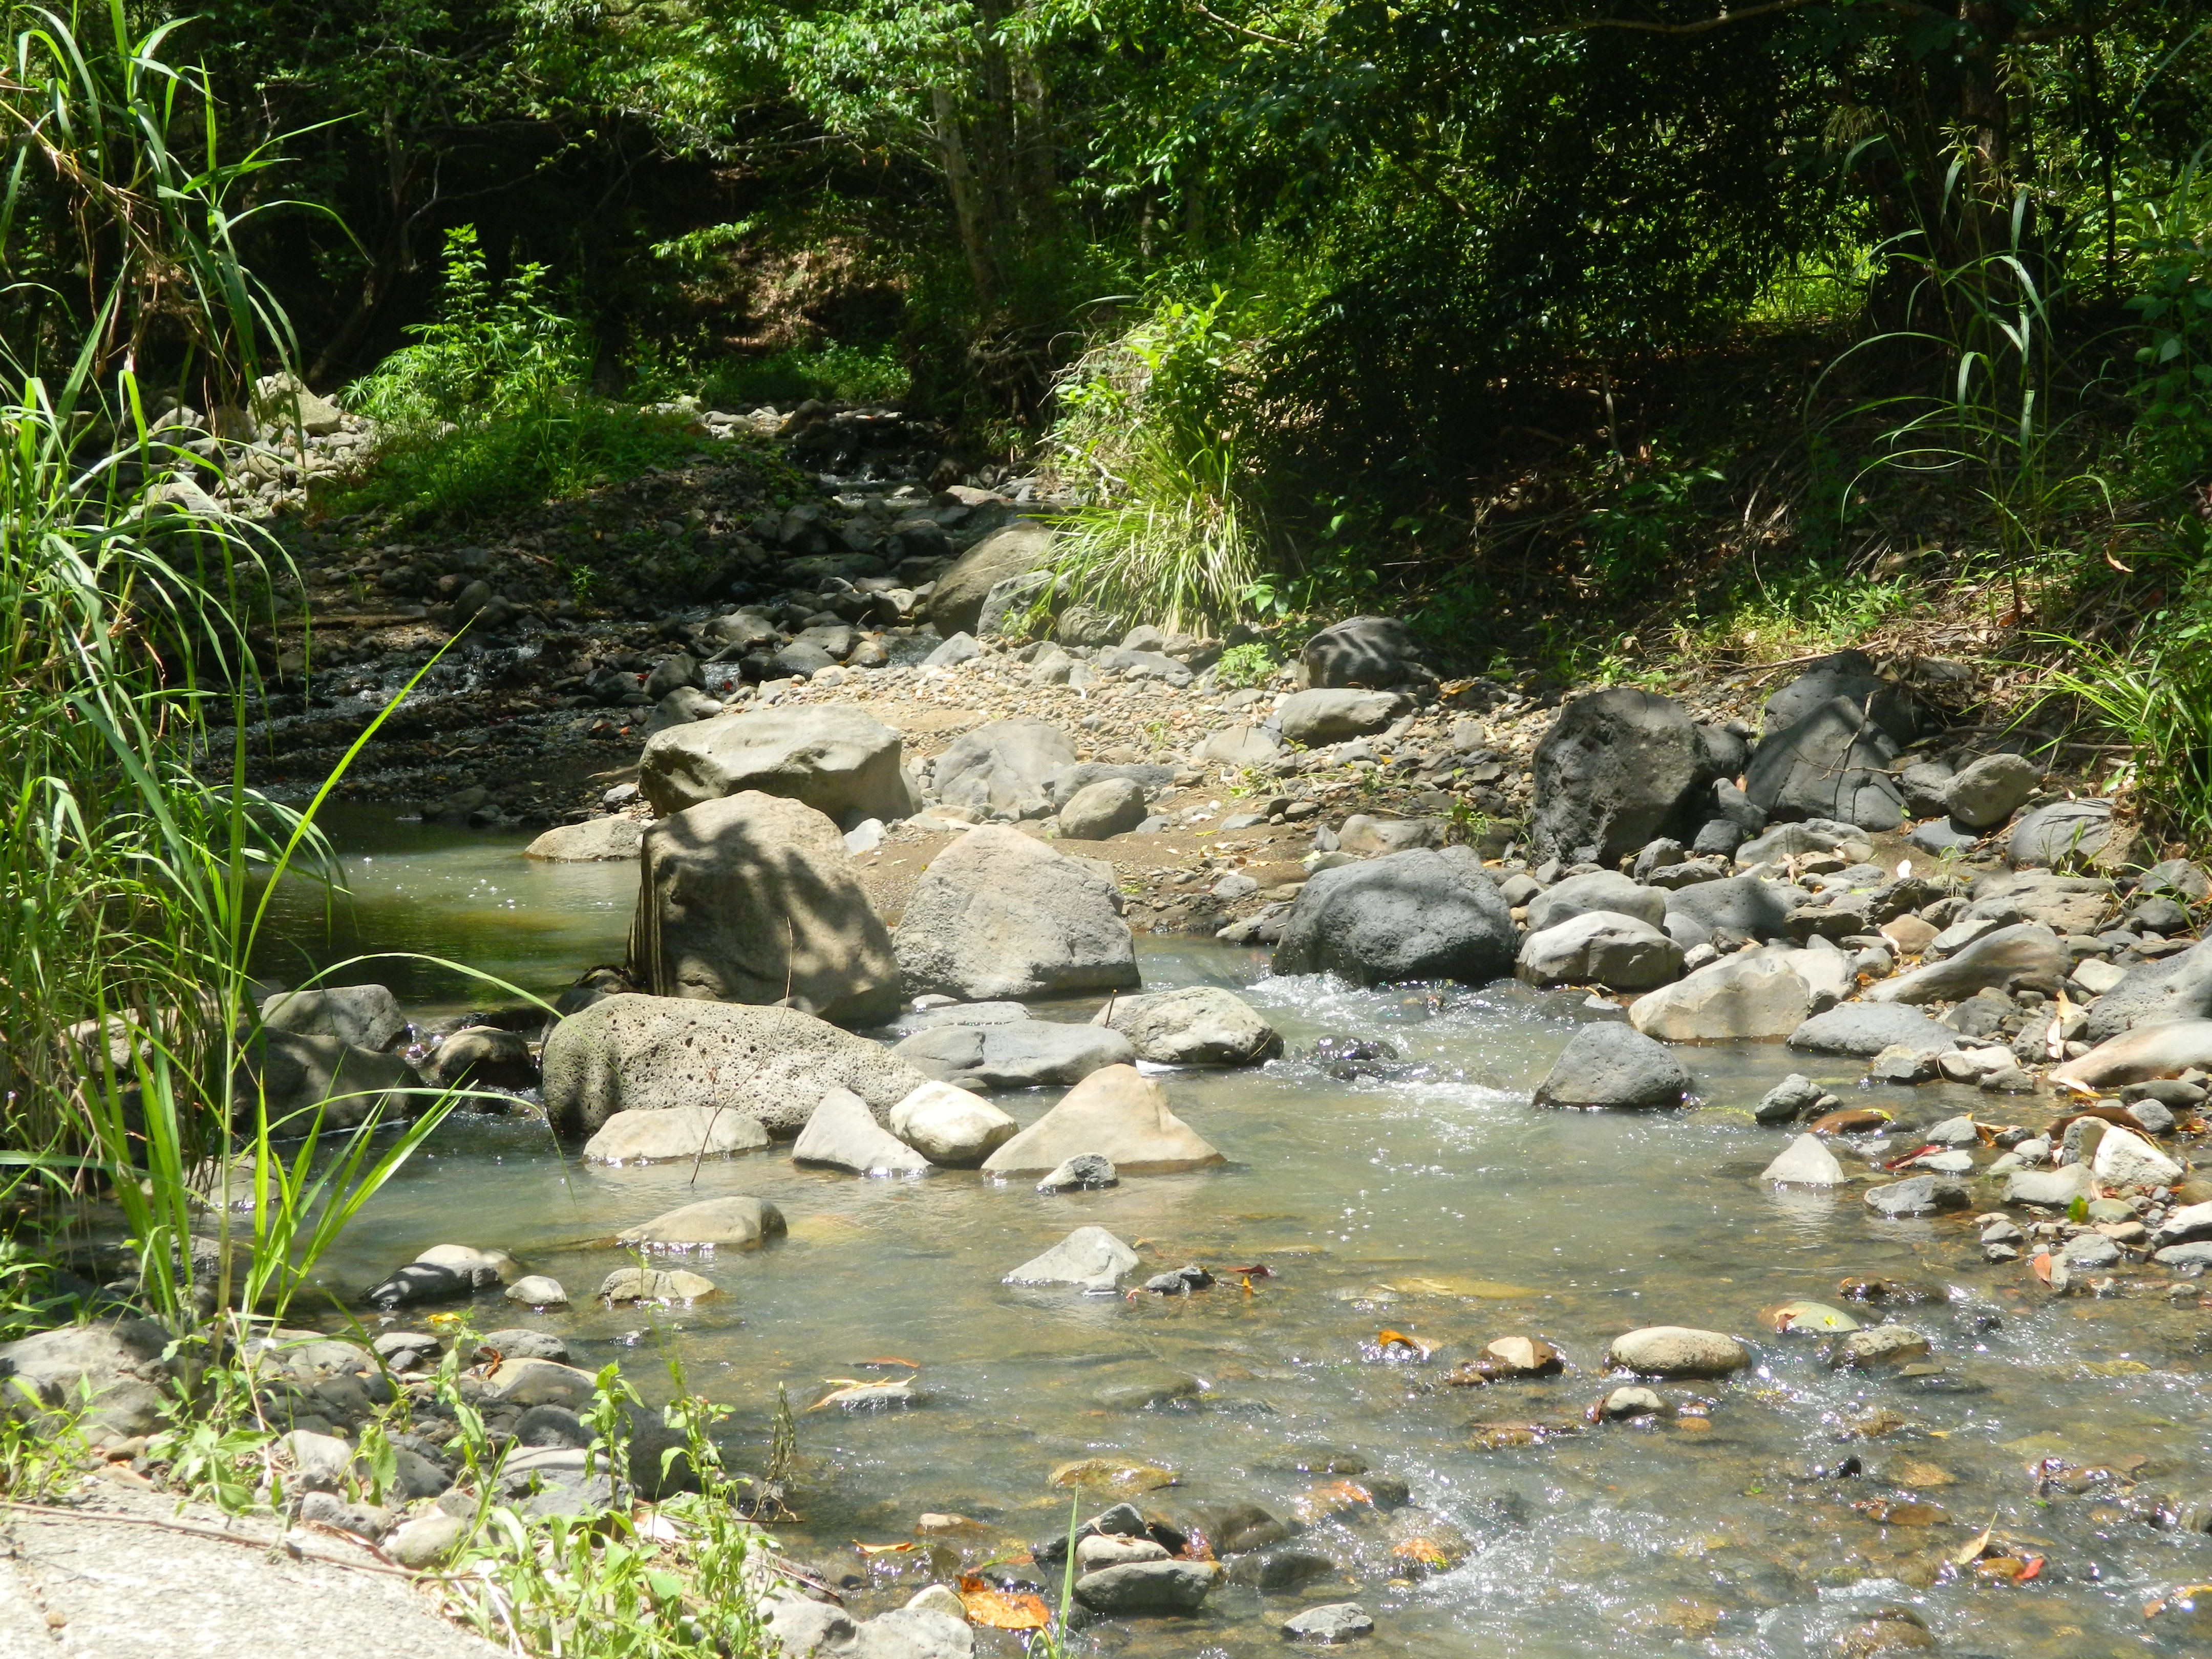
landscape, tree, water, nature, forest, outdoor, rock, ocean, creek, wilderness, mountain, cloud, people, sky, sun, sunset, trail, morning, lake, adventure, dawn, river, stone, summer, tourist, travel, recreation, pond, environment, stream, green, jungle, scenic, fishing, peaceful, natural, park, scenery, calm, rapid, botany, blue, tourism, body of water, australia, relaxation, pebbles, vegetation, rainforest, scene, woodland, habitat, queensland, watercourse, stream bed, landform, nature landscape, natural environment, geographical feature